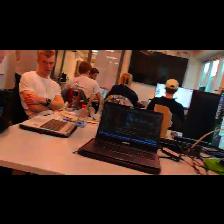
Label: Human